LANta

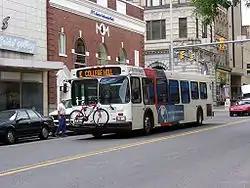
A LANta bus in Easton in June 2005

The agency has grown in more recent years, adding more and more bus routes throughout the Lehigh Valley. Ridership has grown 75% since LANTA's inception. LANTA was formerly involved with The Slater Express Van, Silverline Express, and The Bethlehem Loop.